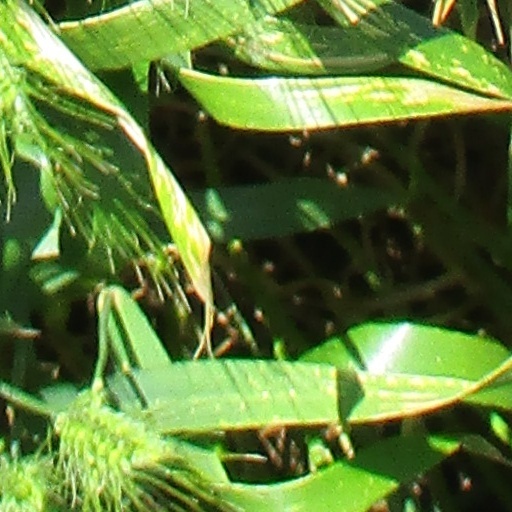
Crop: wheat